Nguyễn Thượng Hiền High School

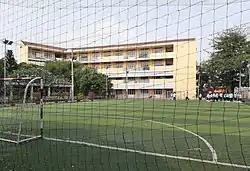
Minifootball field in the school's backyard

The school covers over 21,000 m² of land and is divided into many blocks. The school now has 58 classrooms with the average number of students per class in academic year 2009-2010 is 42.